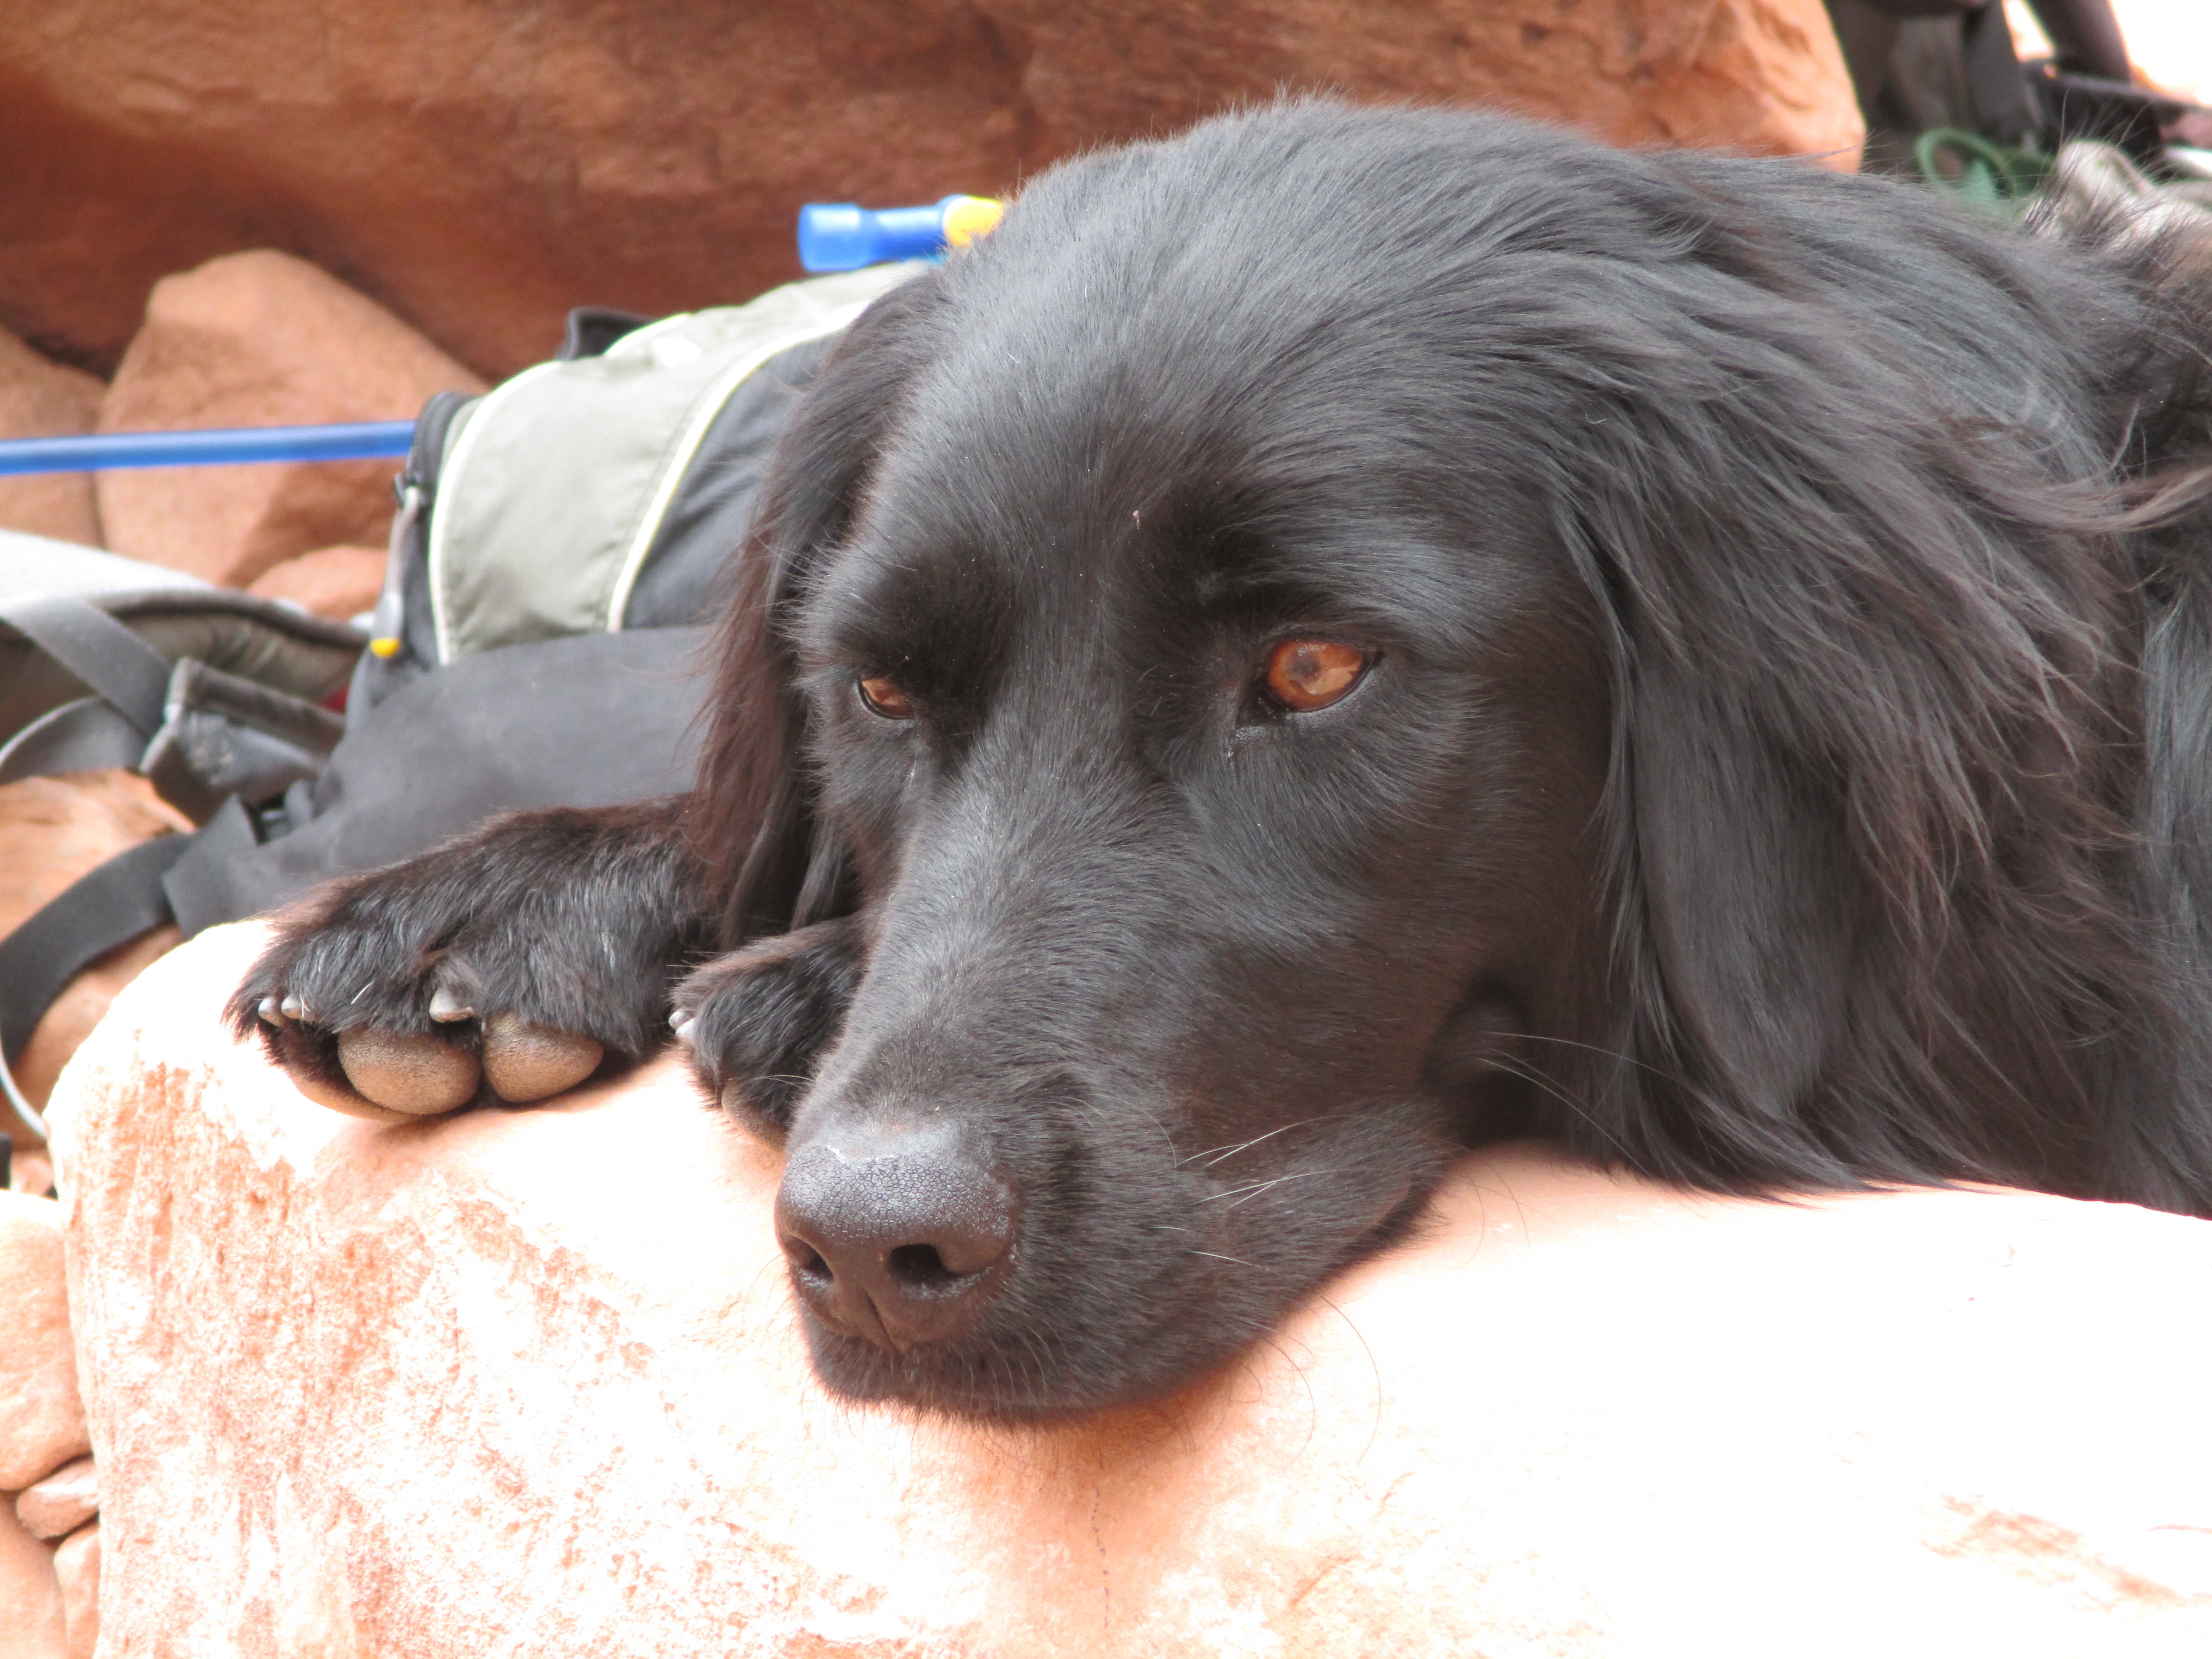
puppy, dog, pet, mammal, black, sad, vertebrate, lying, labrador, dog breed, retriever, flat coated retriever, setter, dog like mammal, boykin spaniel